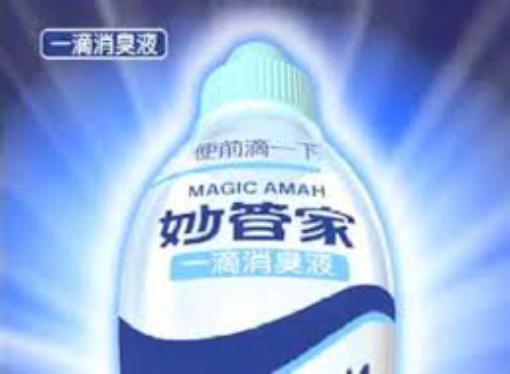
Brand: magicamah
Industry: Necessities